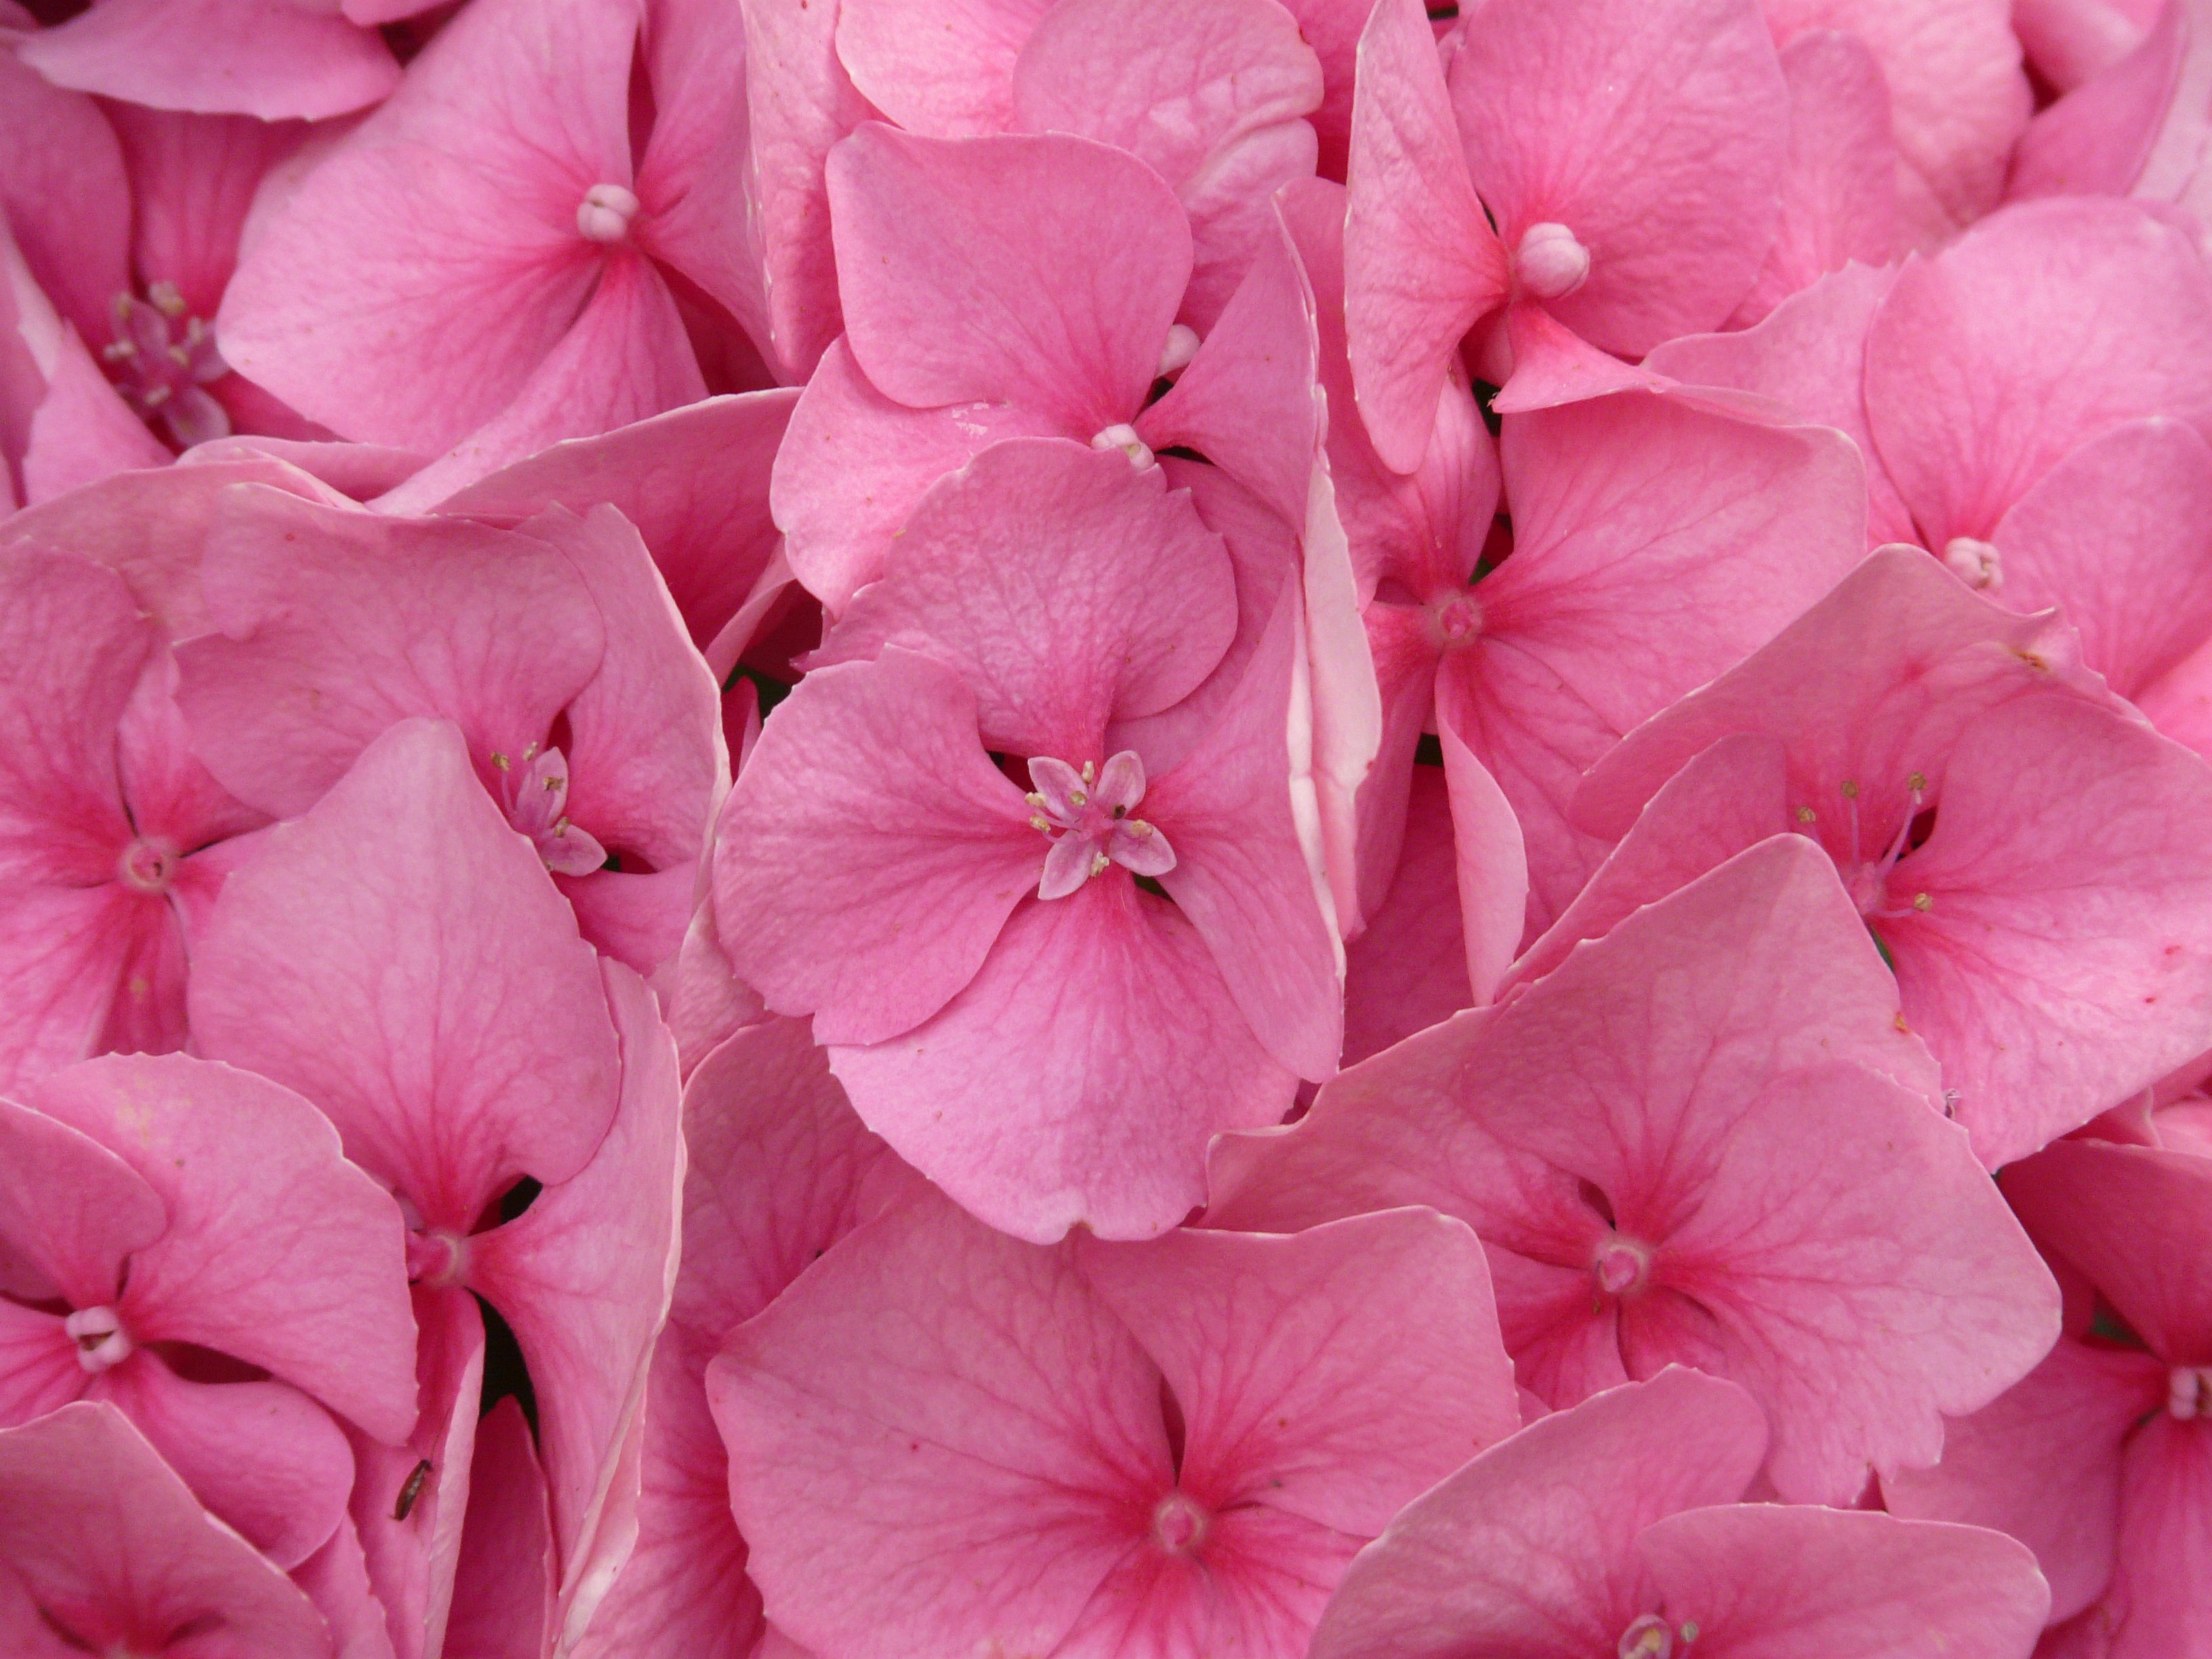
blossom, plant, flower, petal, bloom, pink, flora, hydrangea, flower garden, ornamental shrub, macro photography, flowering plant, hydrangeaceae, cornales, annual plant, land plant, bale stock, hydrangea macrophyll